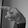
ASL letter: P